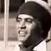
Age: 39